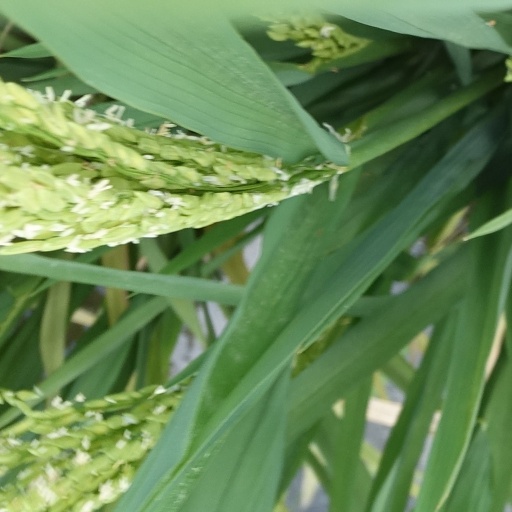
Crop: rice